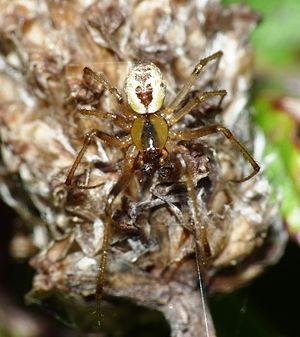
Kochiura est un genre d'araignées aranéomorphes de la famille des Theridiidae.